Stigmella cypracma

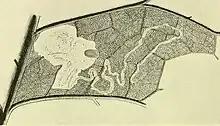
Leaf of "B repanda" showing mine, resulting blotch and cocoon of "S. cypracma".

"S. cypracma" can be distinguished from similar species "S. ogygia" and "S. hakekeae" as it has wings that are broader and more evenly coloured. However adults of this species are very similar in appearance to "S. atrata."